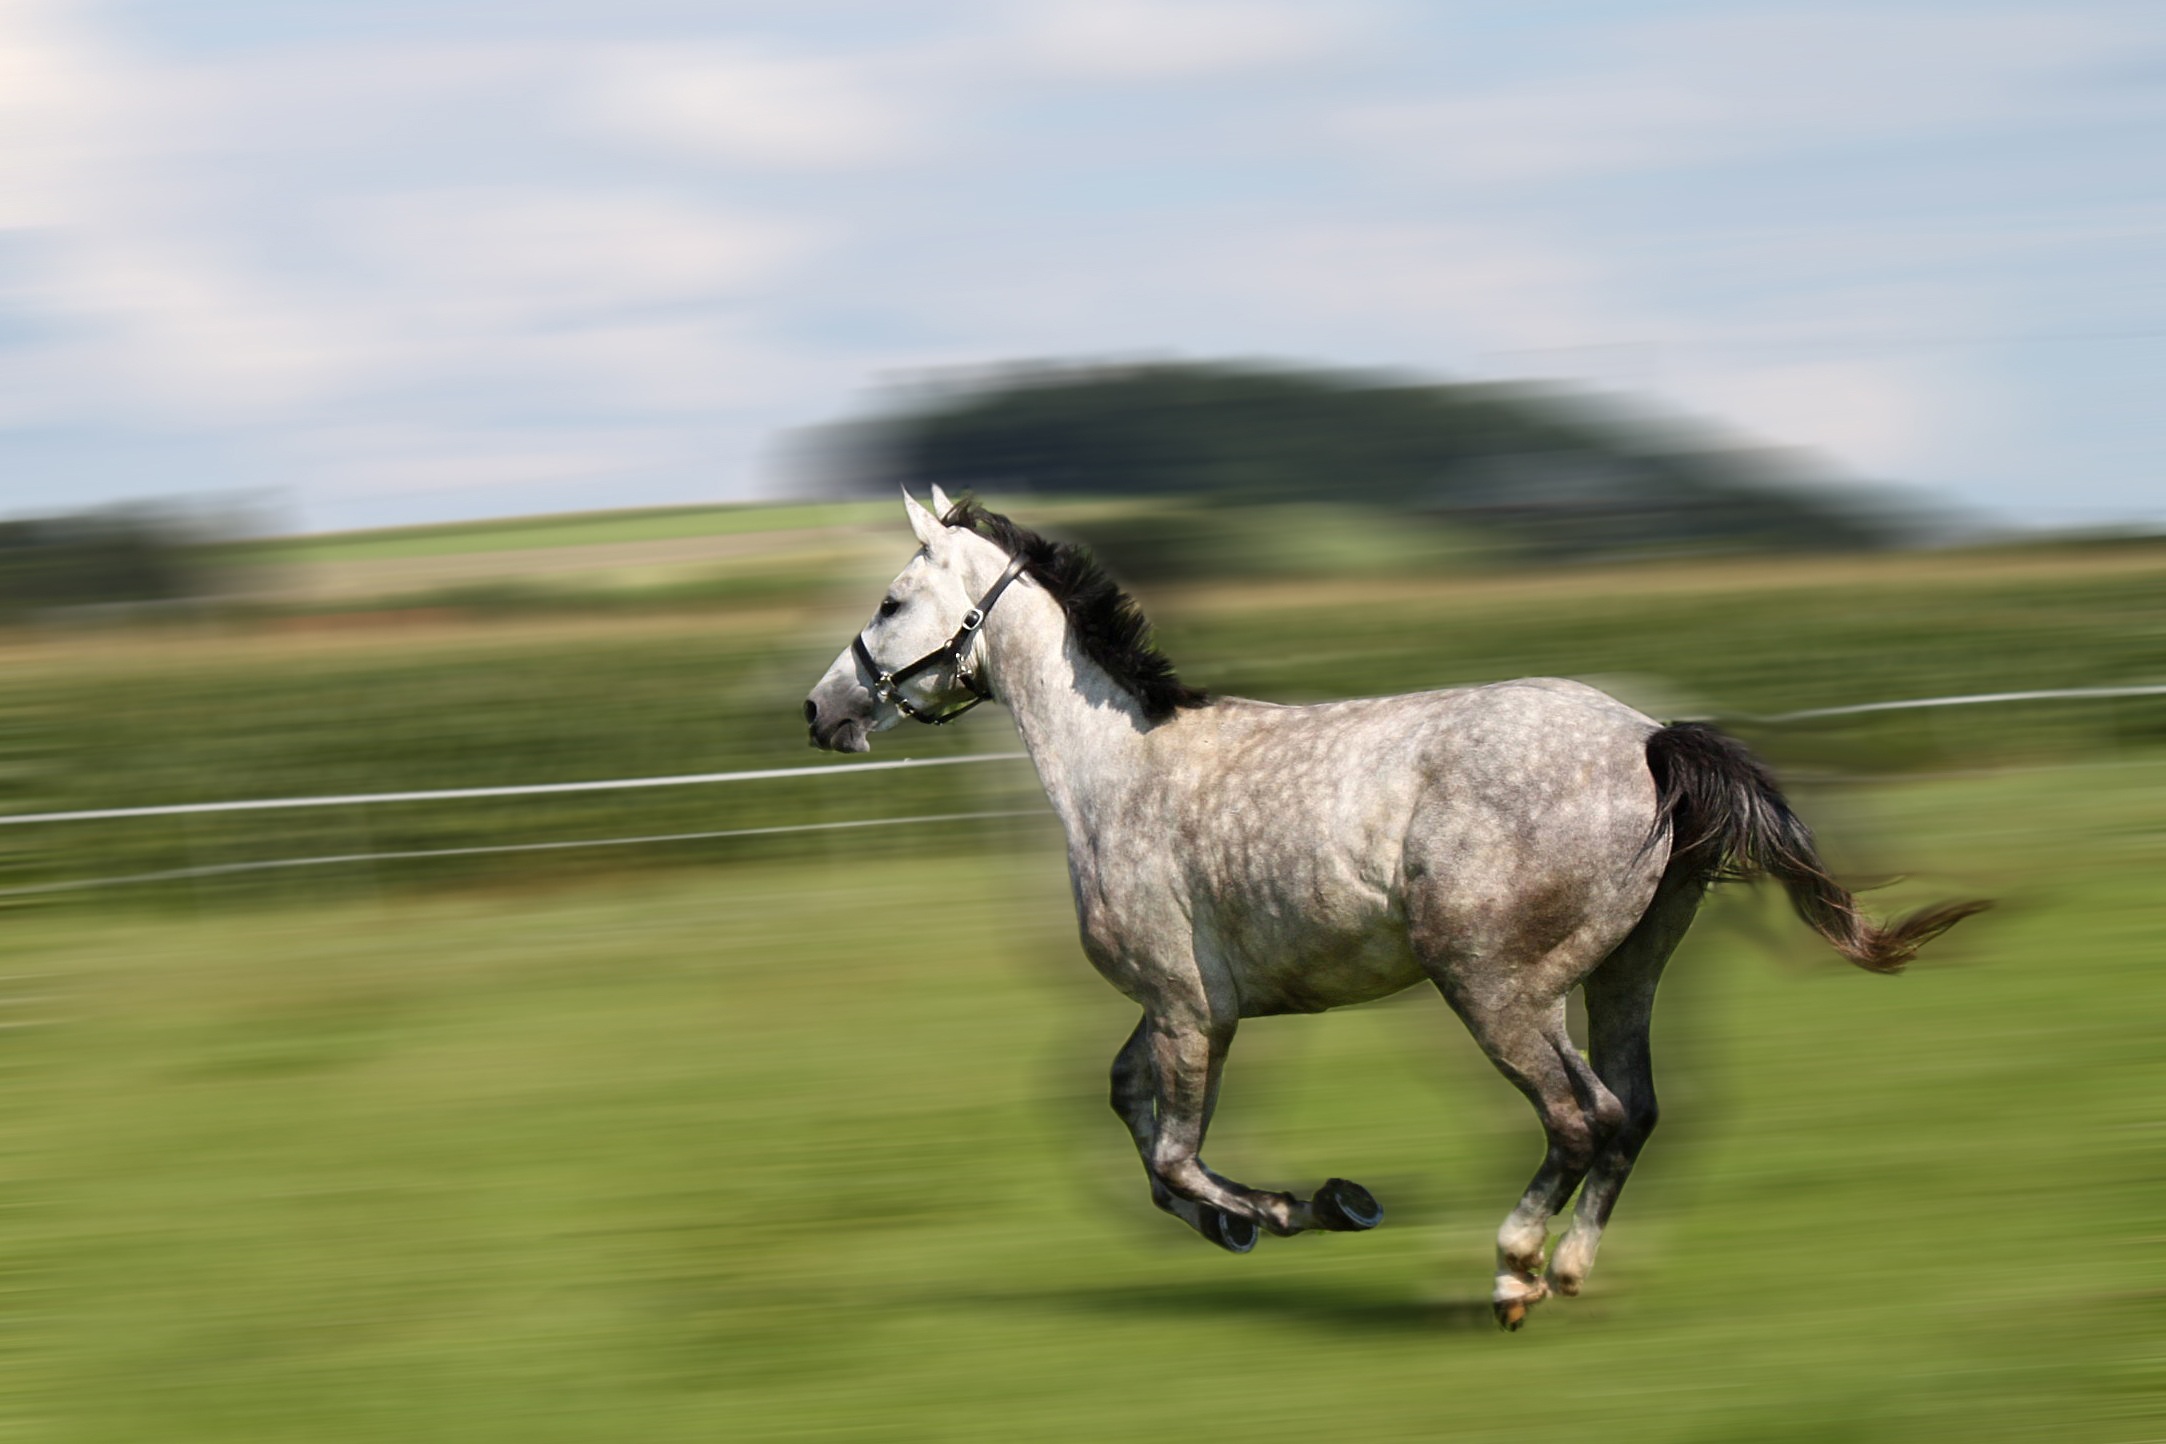
grass, white, meadow, pasture, grazing, horse, mammal, stallion, mane, fauna, race, grassland, vertebrate, mare, fast, mold, gallop, horse like mammal, mustang horse